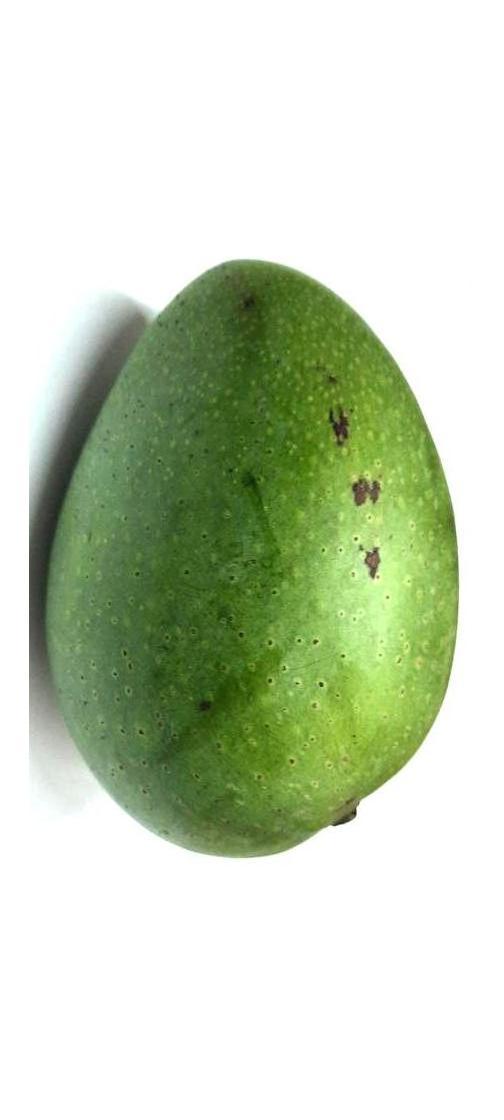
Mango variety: Ashshina Zhinuk